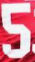
Number: 5